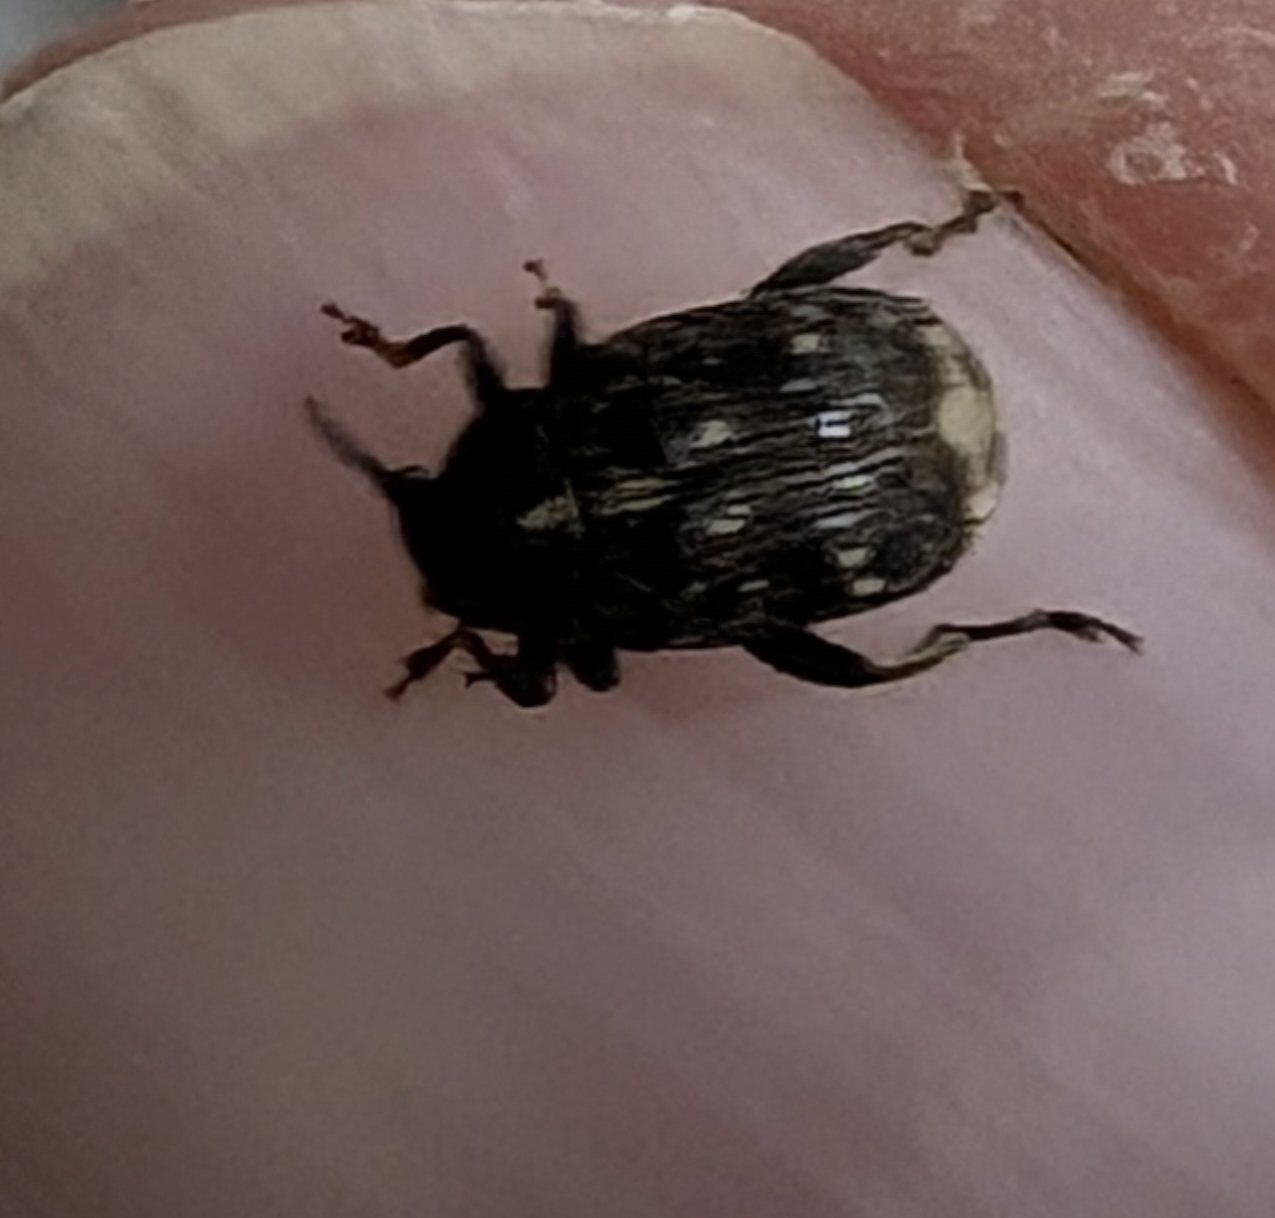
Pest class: pea_weevil